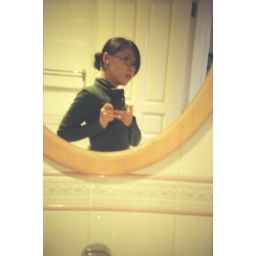
girl in the mirror